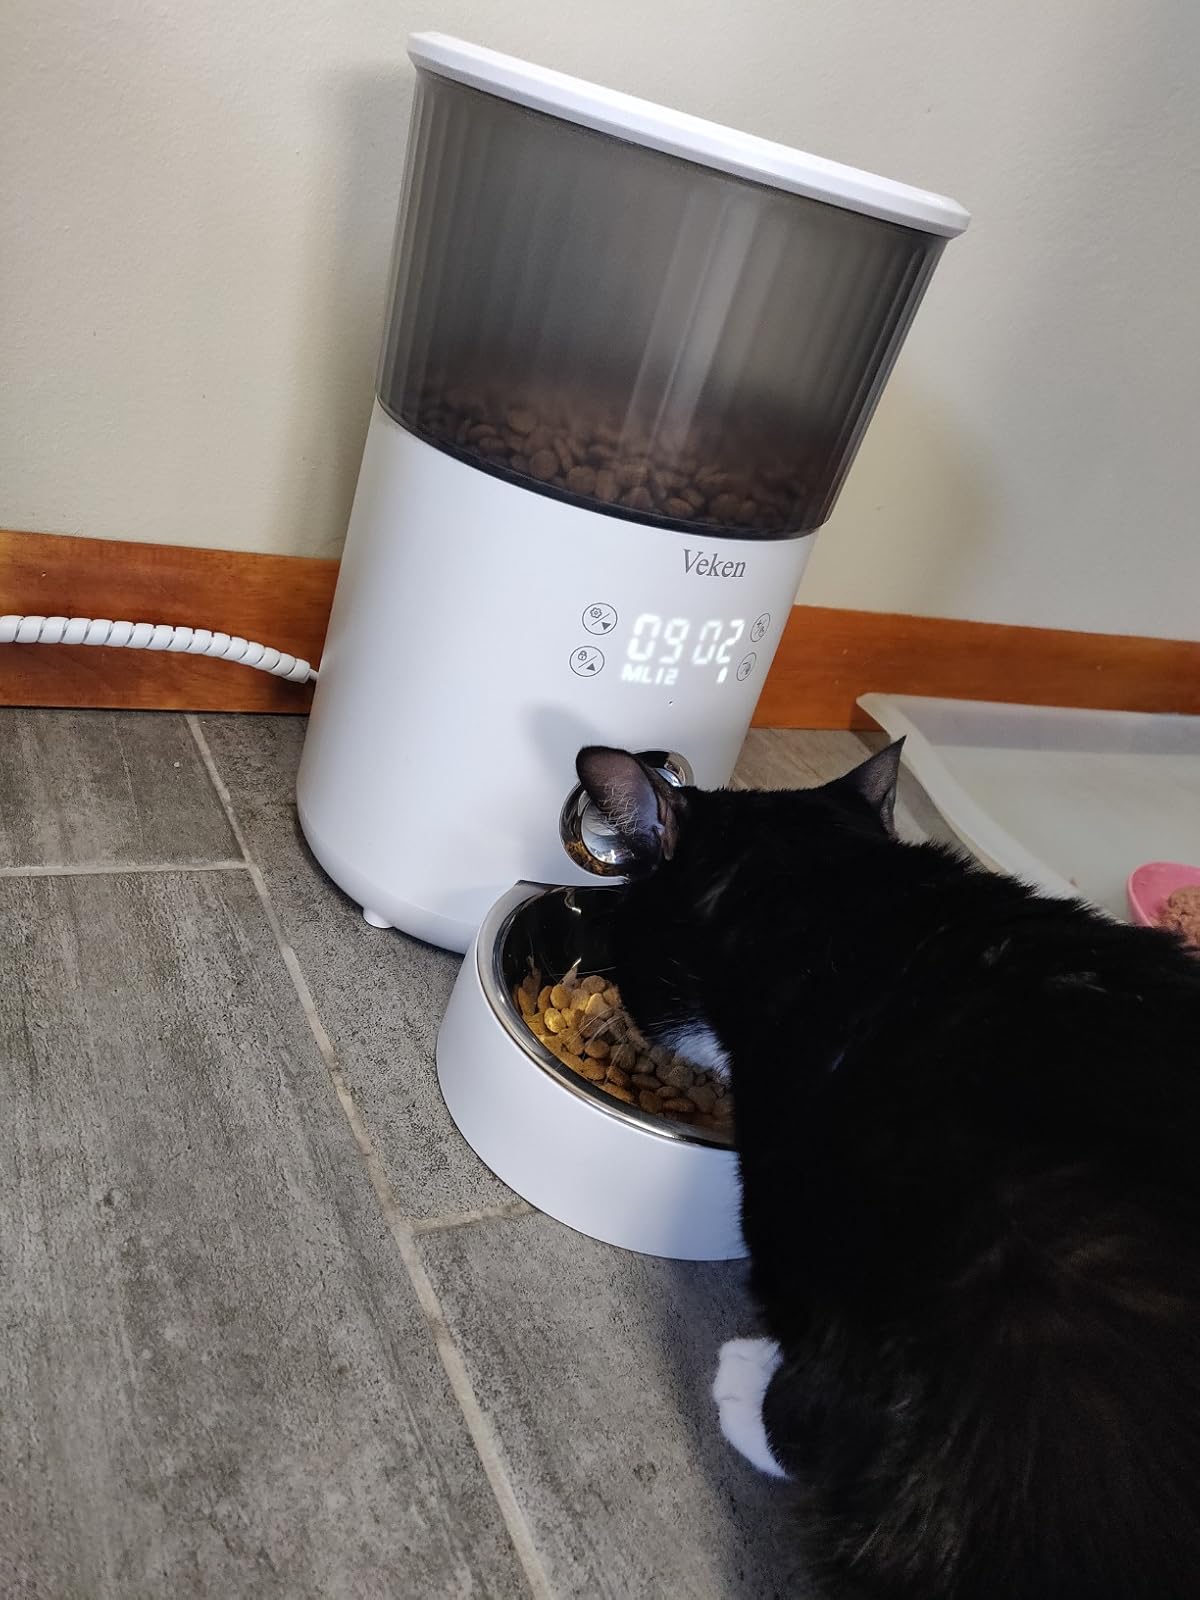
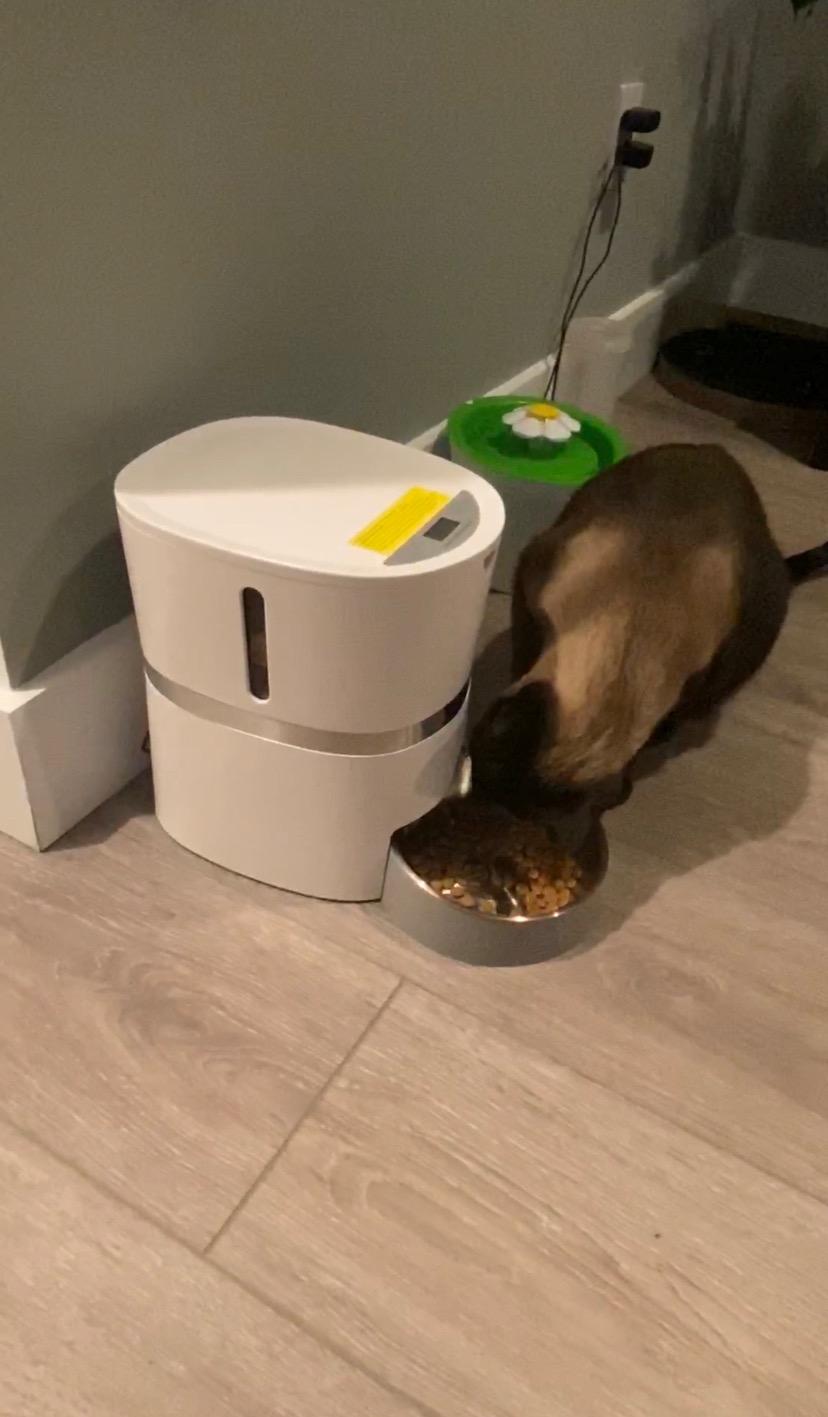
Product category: items_feeder
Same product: no